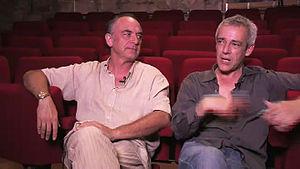
Alex Waltz et Pascal Aubert en interview pour la pièce "" Des Poissons dans les Arbres"" (2012)"
Alexis Vésigot-Wahl, dit Alex Waltz, est un acteur et auteur dramatique français né le 11 janvier 1965 à Paris.